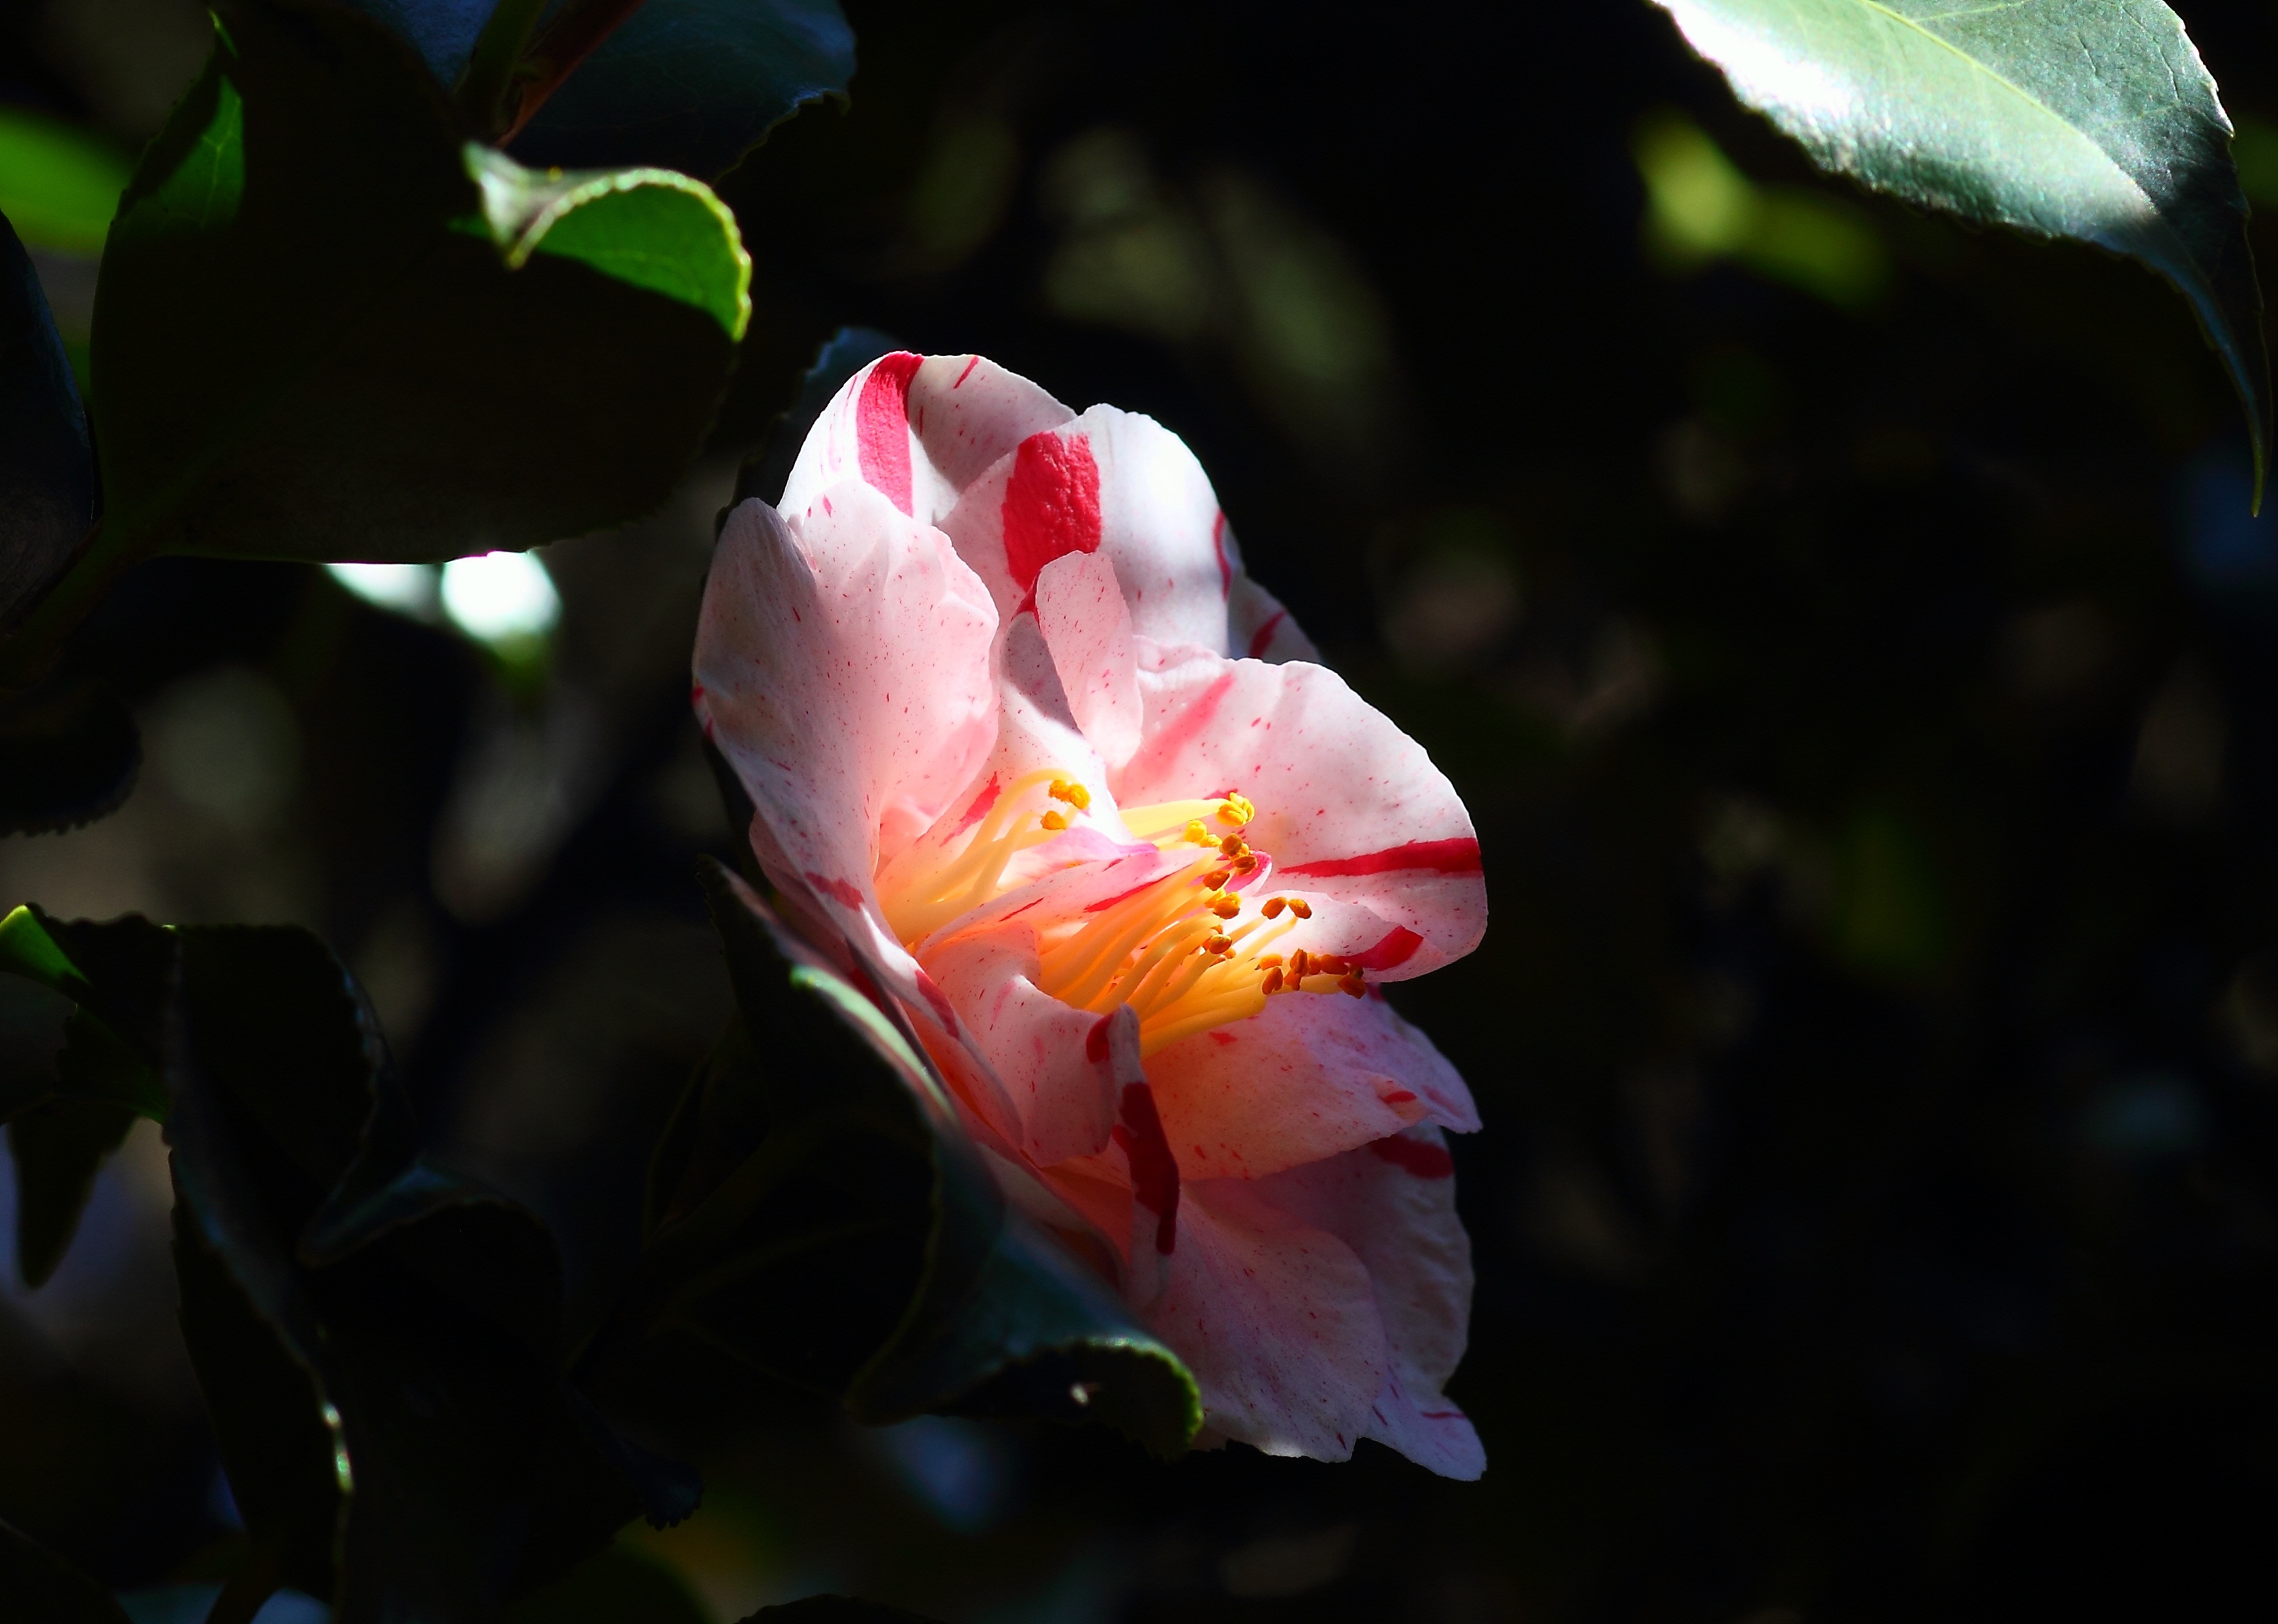
nature, branch, blossom, plant, leaf, flower, petal, rose, botany, flora, flowers, close up, shrub, flores, xovesphoto, gphoto, macro photography, flowering plant, rose family, land plant